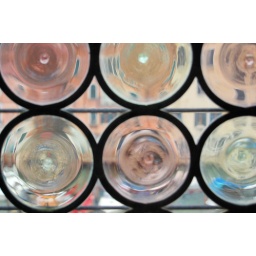
bottle in a window